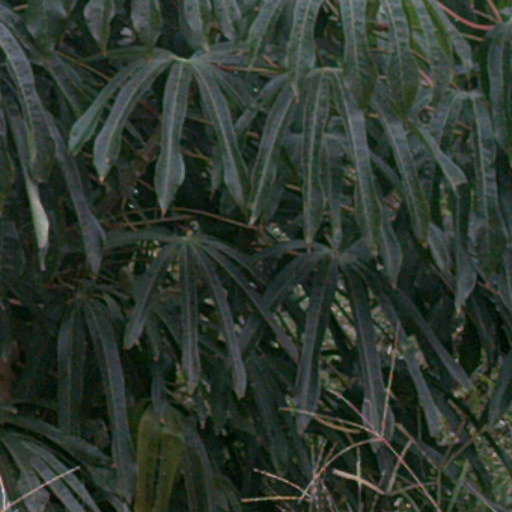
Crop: cassava